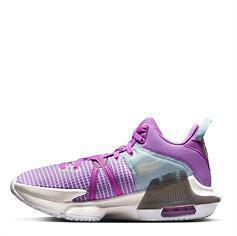
Brand: Nike
Model: Lebron Witness 7